Riverfront Streetcar Line

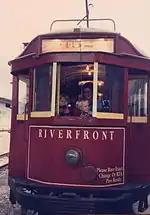

The Riverfront Streetcar Line opened on August 14, 1988, becoming the first new streetcar line in New Orleans since 1926. To equip the line, the Regional Transit Authority (RTA) repurchased and refurbished two former Perley Thomas streetcars, originally retired from the Canal line in 1964, and imported two W2-class streetcars from Melbourne, Australia. The Melbourne cars allowed for level boarding and wheelchair access, making the Riverfront line the first in the city to meet modern accessibility standards. By contrast, the historic status of the St. Charles Streetcar Line prohibited modifications to its older cars.